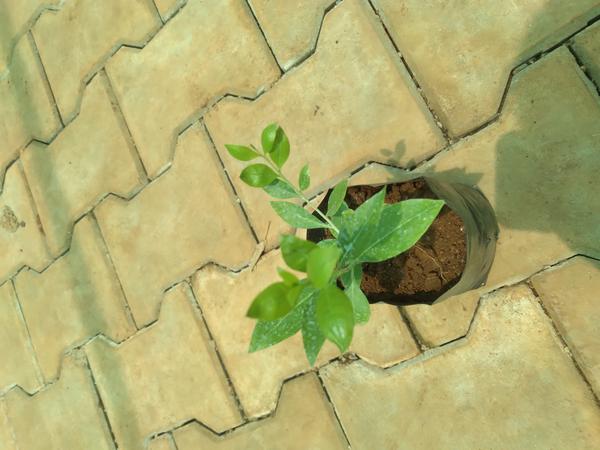
Plant: Henna